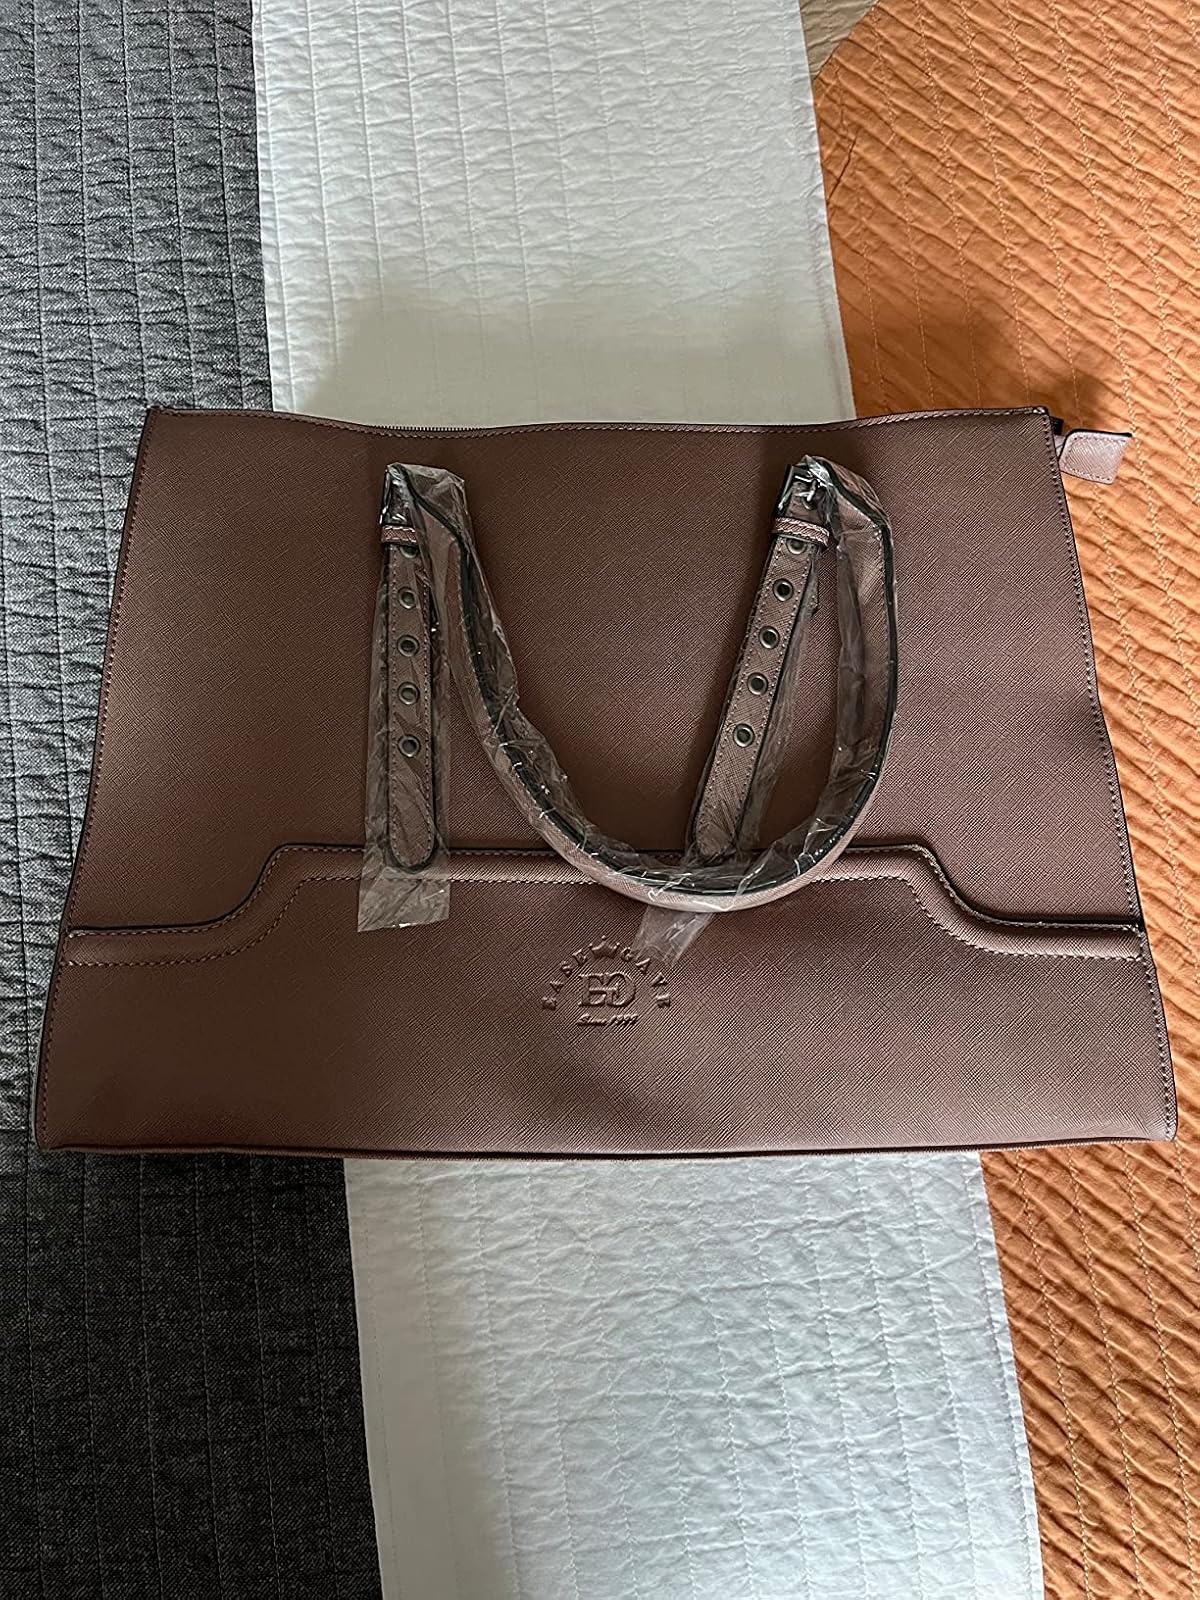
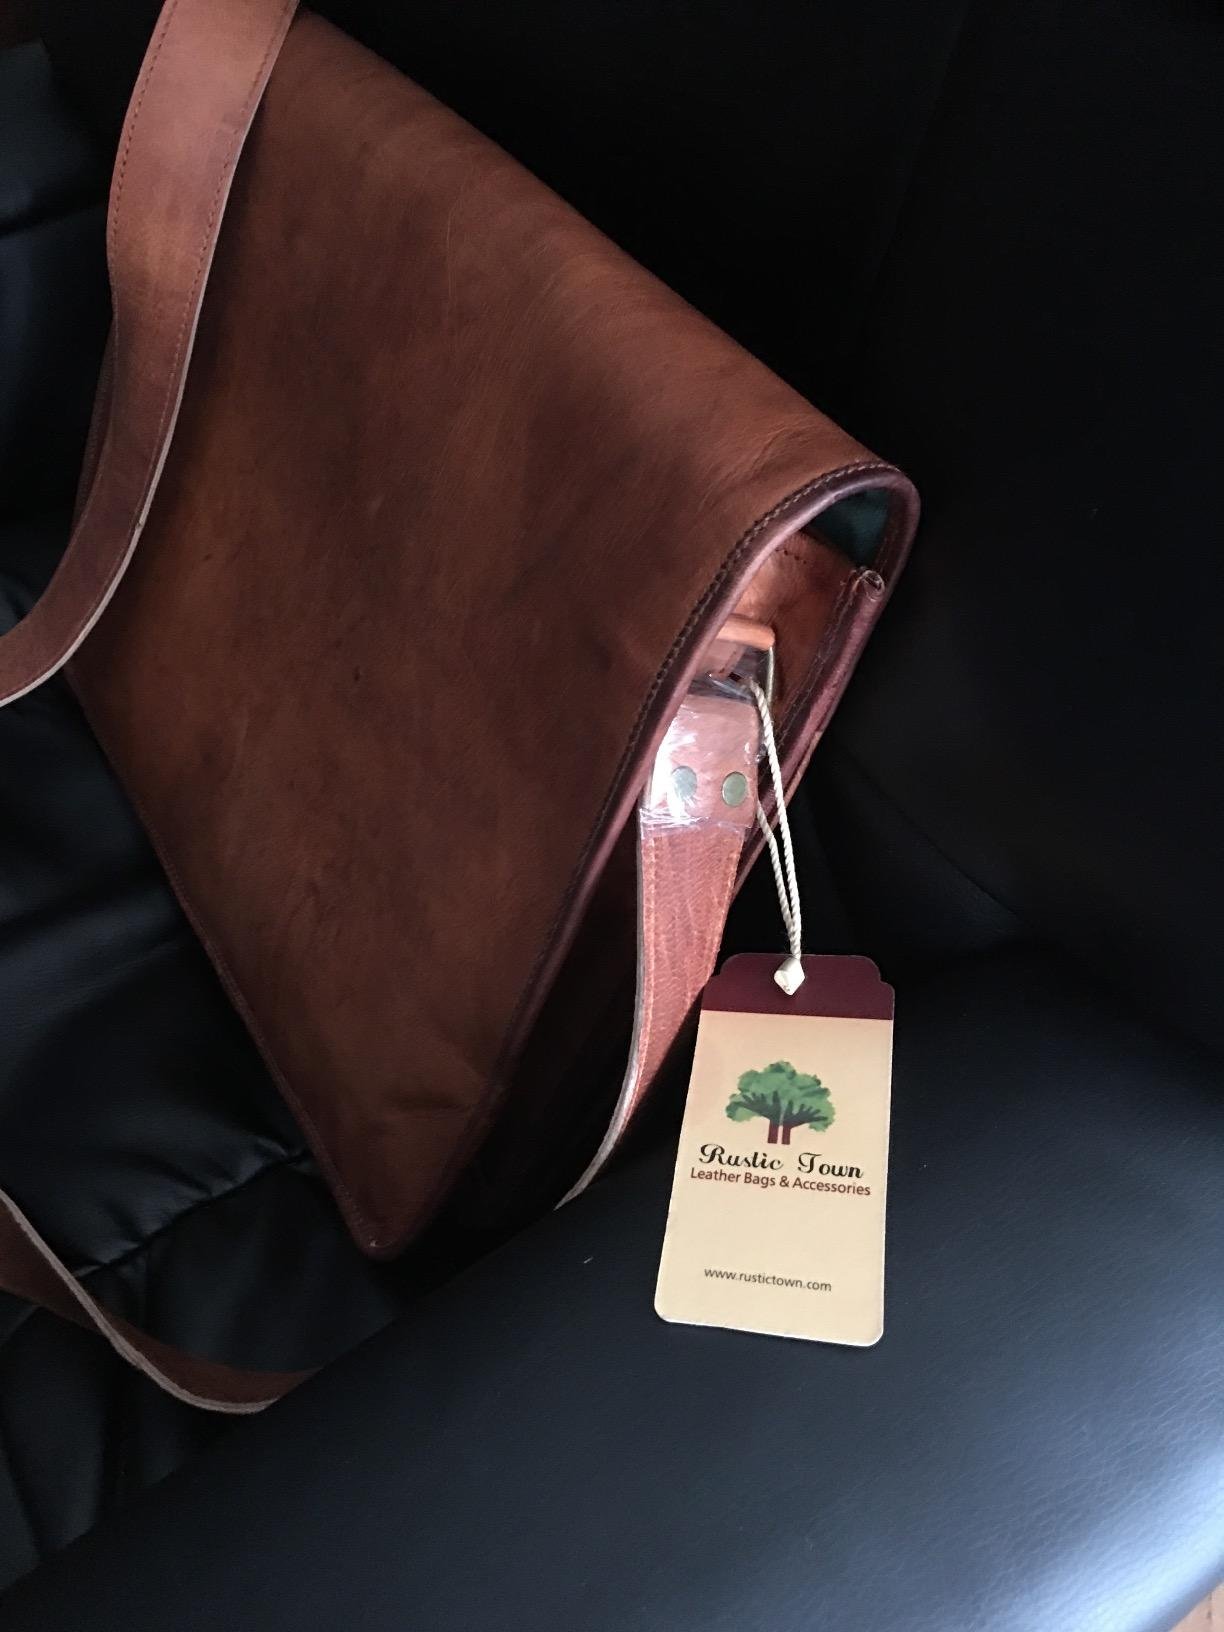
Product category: bag
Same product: no